Sijilmasa

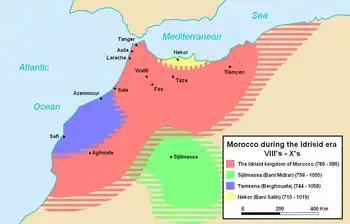
Map of Idrisid Morocco and its neighbors, showing Beni-Midrar's kingdom, the Kingdom of Sijilmasa

Al-Qasim, the son of 'Abd Allah, had miraculous powers and caused a spring to gush forth outside of the city. A Jewish resident of the city witnessed this, and spread the word throughout Sijilmasa that 'Abd Allah was going to attempt to take over the city. At or around the same time, Prince Yasa', the Midrarid ruler, received a letter from the Abbasids in Baghdad, warning him to close his frontiers and be wary of 'Abd Allah. Yasa' was forced to imprison the men he had previously patronized. 'Abd Allah's servant escaped to Kairouan, which at the time was a stronghold for Isma'ilis. The leader of the Isma'ilis in Ifriqiya was Abu 'Abdallah; he quickly mustered an army to rescue his compatriot. On his way to Sijilmasa, he subdued Tahert, the nearby Ibadi Kharijite stronghold under the Rustamid dynasty. The army arrived in the Tafilalt in the latter half of 909, and laid siege to the city. After Yasa' was killed in that year or the next, the Midrar dynasty began a long process of fragmentation that eventually resulted in a hostile takeover by the Maghrawa Berbers, former clients of the Cordoban caliphate.